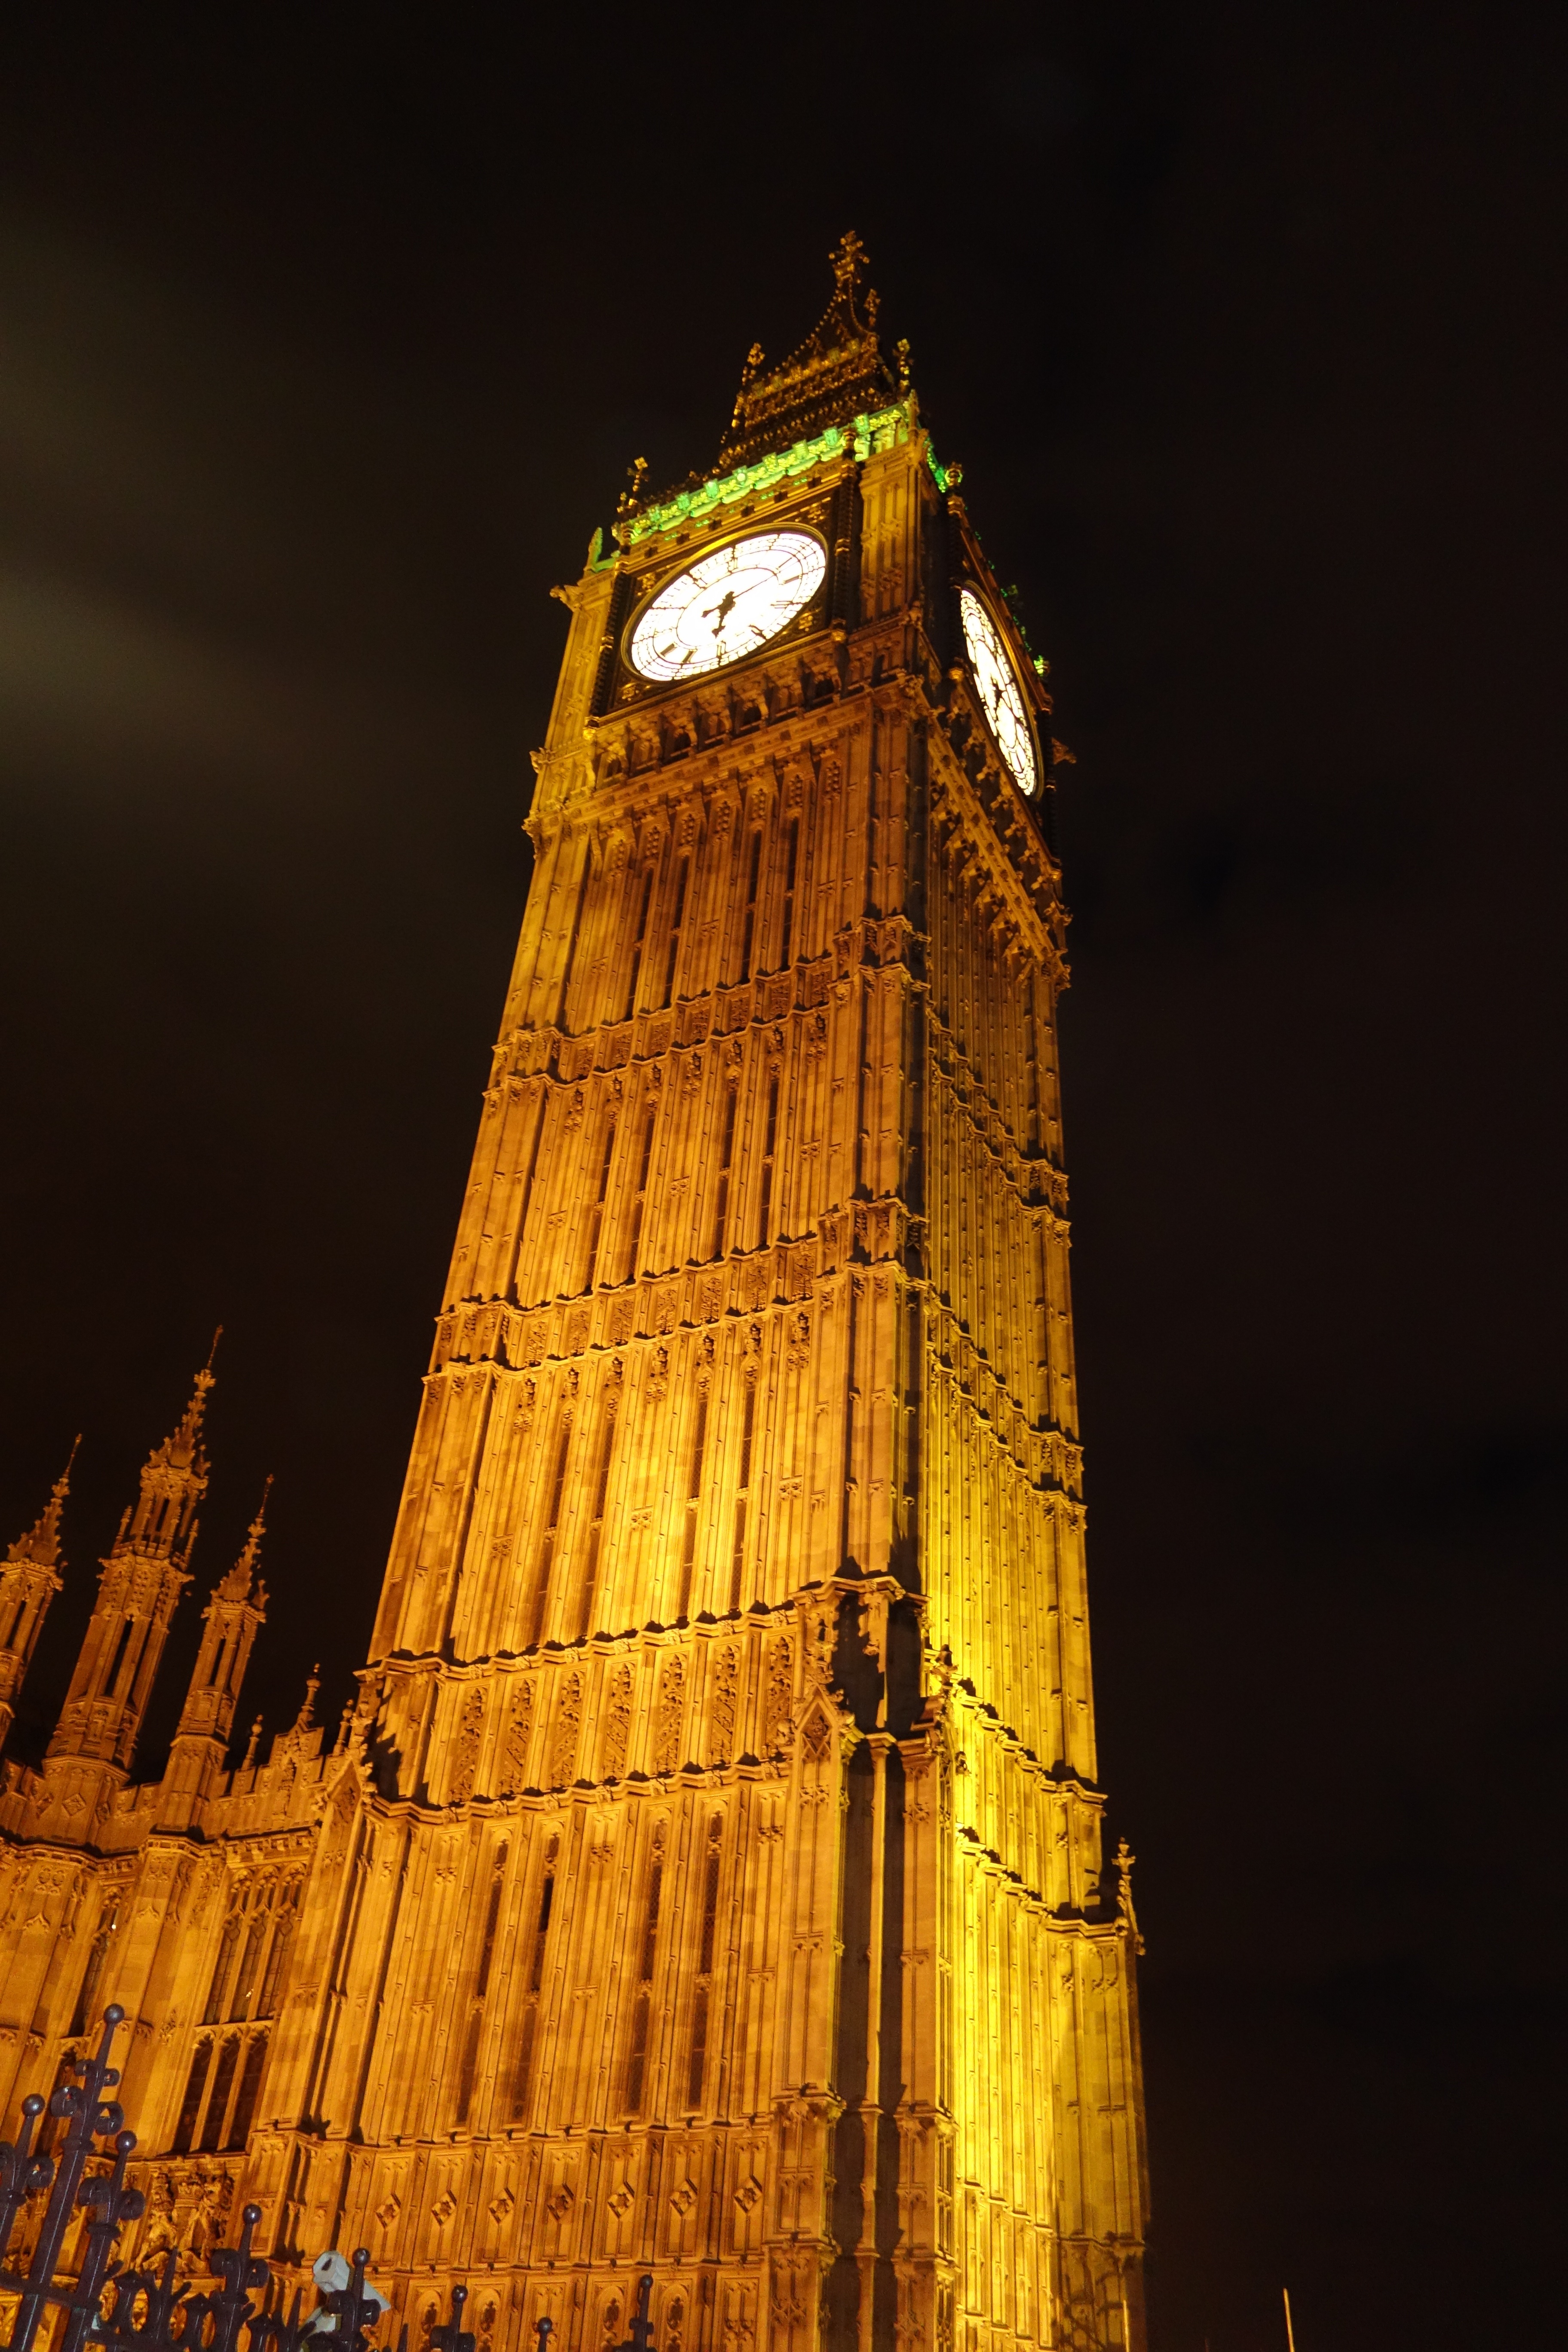
light, night, clock, monument, europe, evening, reflection, tower, landmark, cathedral, place of worship, big ben, england, london, parliament, temple, spire, ancient history